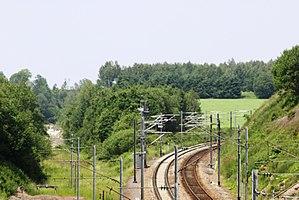
La ligne 163 est une ligne de chemin de fer belge, également appelée ligne des crêtes, relie Libramont à Gouvy et Saint-Vith via Bastogne. Elle est actuellement fermée et hors service. En 2017, un « pré-Ravel », circulable à pied et à vélo, a été aménagé entre Libramont et Wideumont.